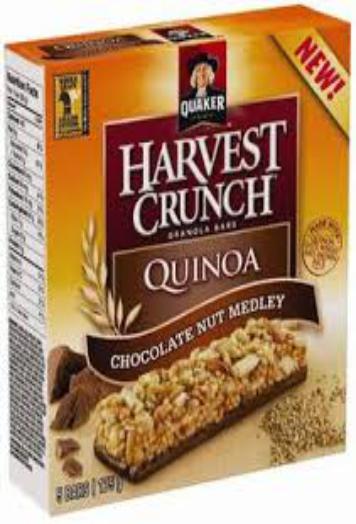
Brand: Harvest Crunch
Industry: Food